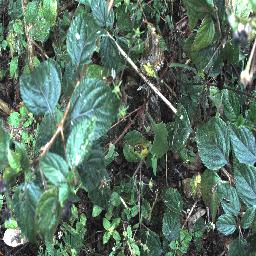
Label: lantana